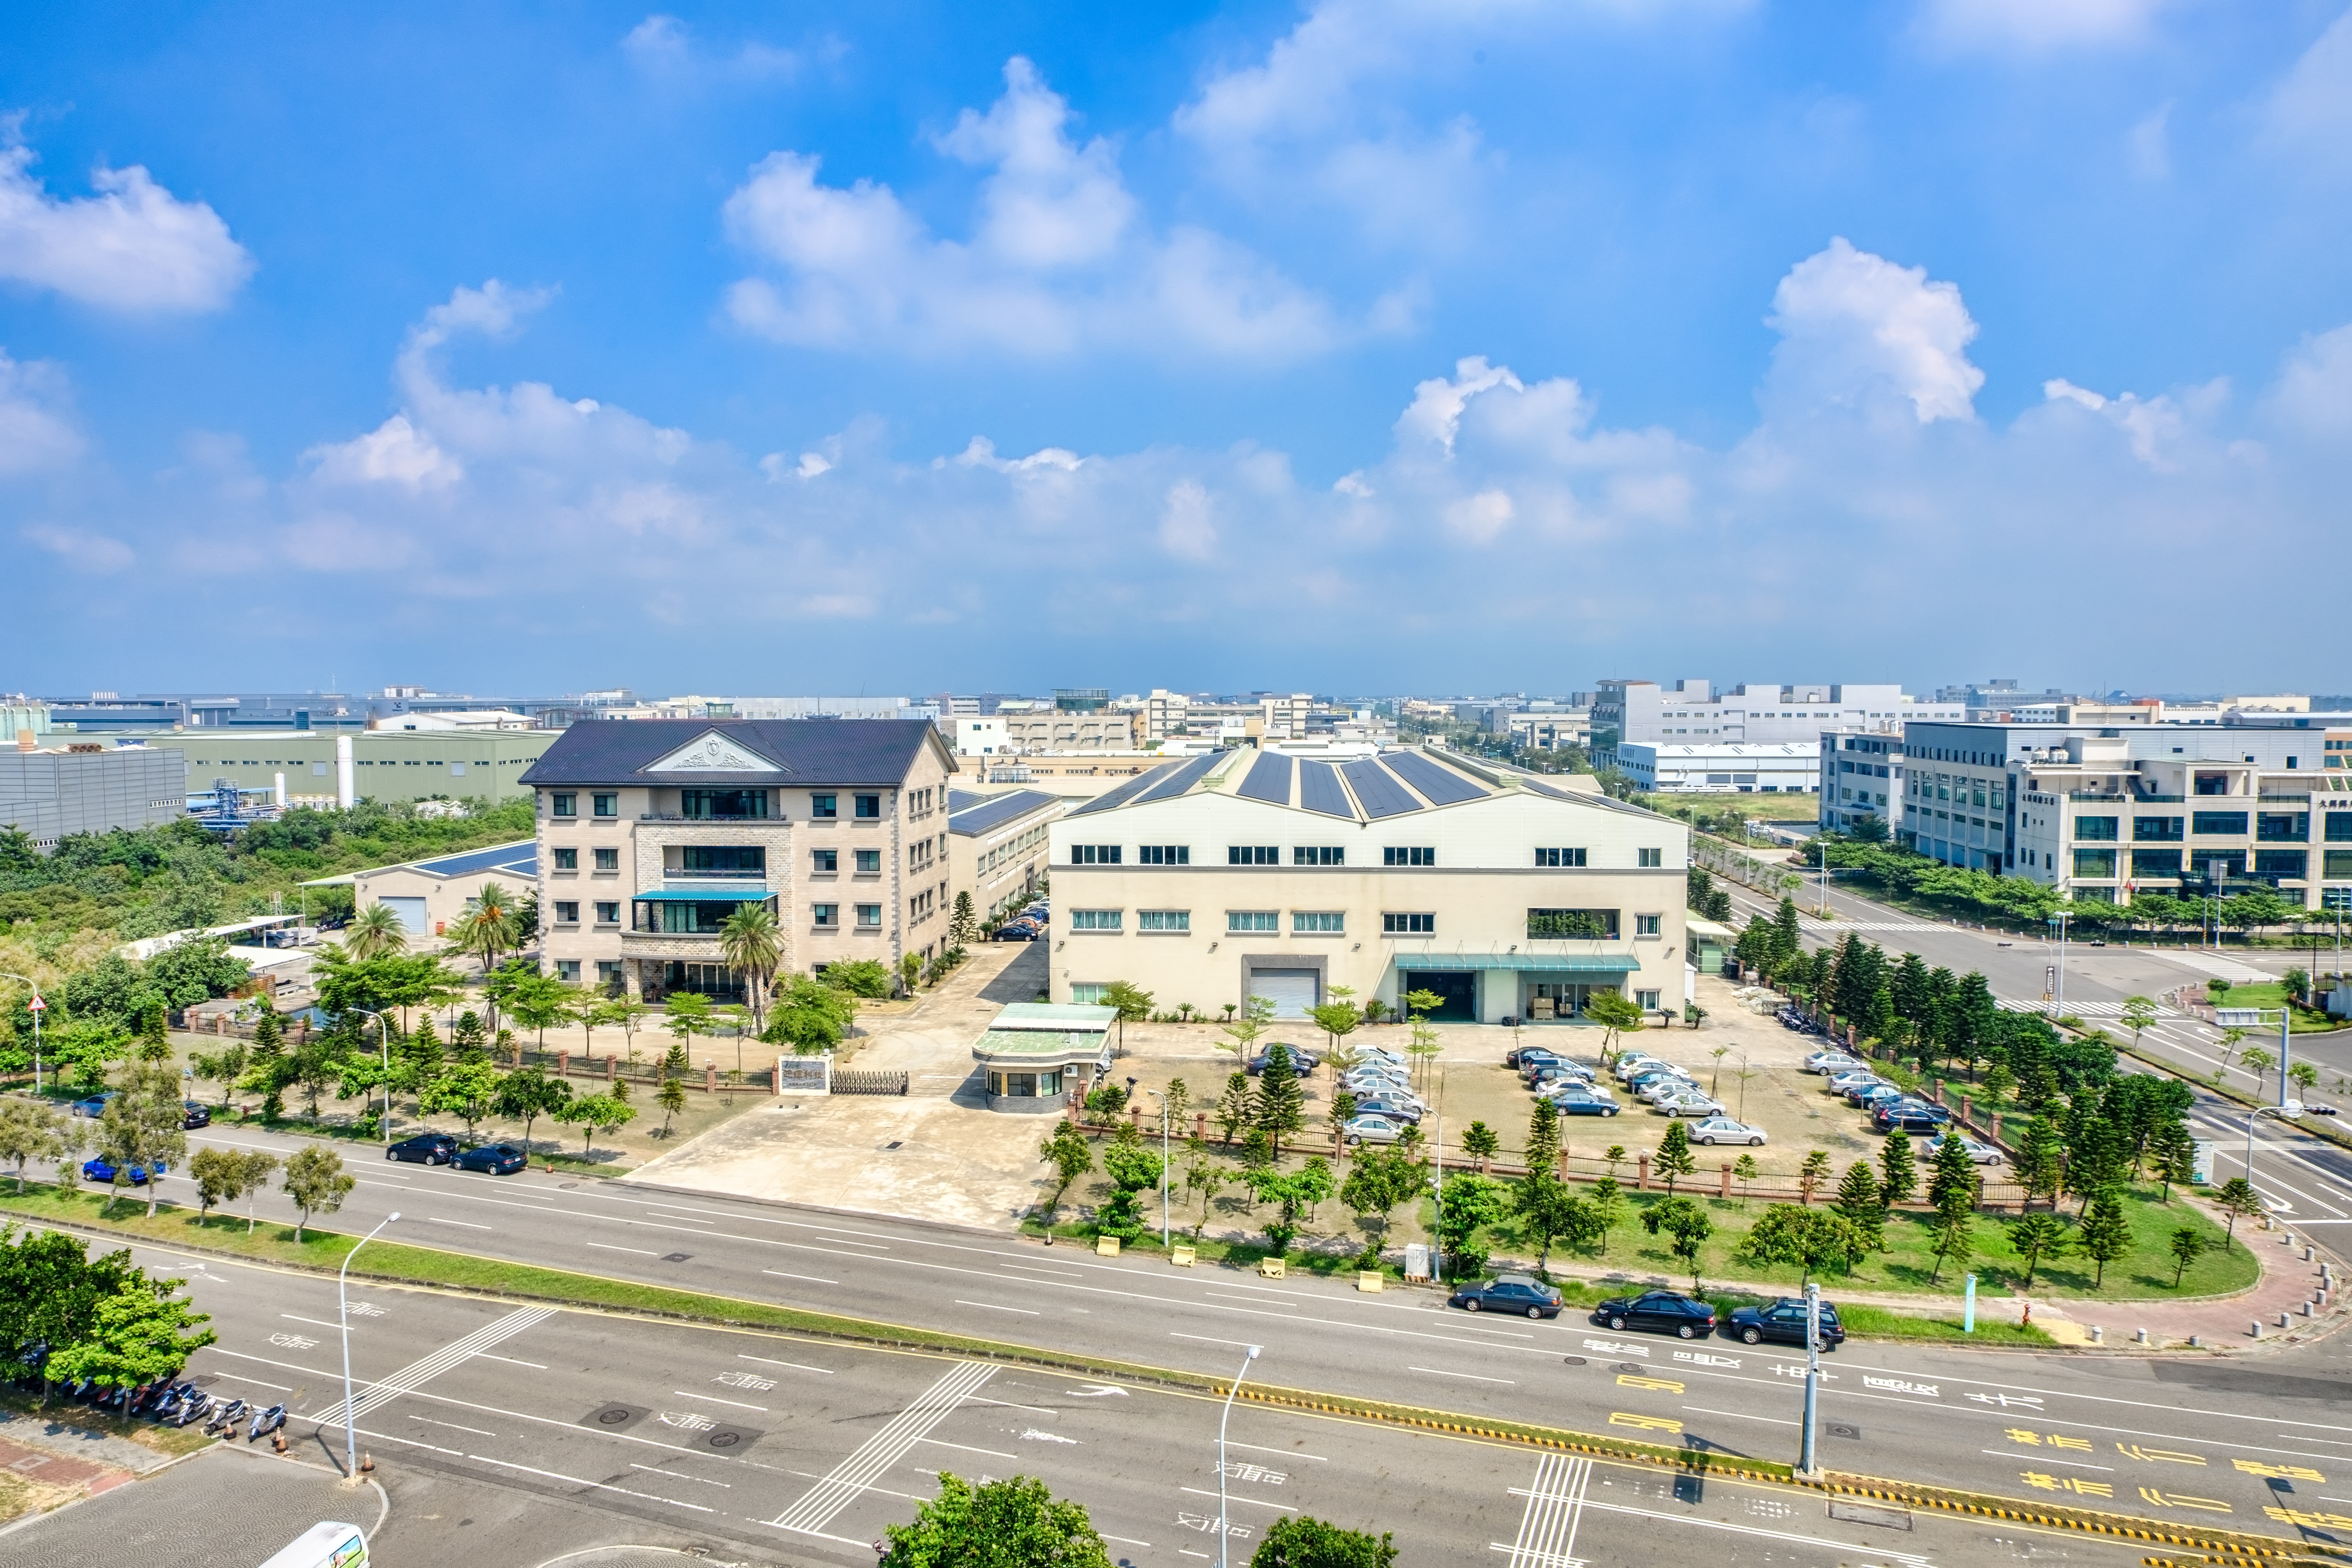
town, city, cityscape, downtown, vacation, suburb, factory, tower block, estate, condominium, neighbourhood, bird's eye view, tainan, aerial photography, blue day, residential area, human settlement